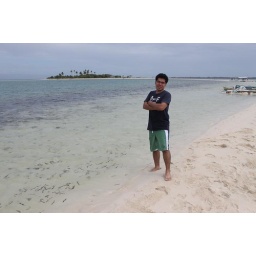
sand bar in bohol